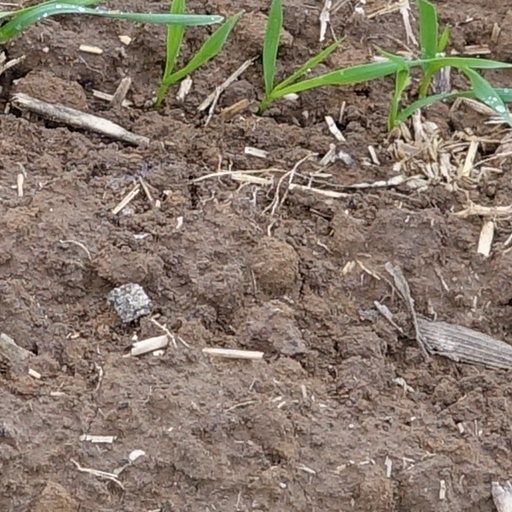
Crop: wheat